Cliff Lee

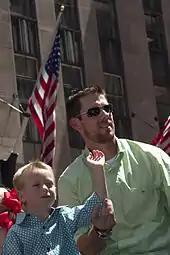
Lee at the 2008 All-Star Game parade

With a 12–2 record and 2.31 ERA by July, Lee was not only named to his first MLB All-Star Game in 2008, but was given the nod to start the game as the AL pitcher. He pitched the first two innings, striking out three and giving up only one hit, a single to Chipper Jones. Lee continued to dominate over the second half of the season. His 19th win of the season, a 10–4 victory over the Tigers on August 26, broke his previous season high, and on September 1, he became the first Indian to win 20 games in one season since Gaylord Perry in 1974. With a 22–2 record on September 13, Lee became the first pitcher whose win–loss differential for a season was +20 since Bob Welch went 27–6 for Oakland in 1990. At that point, he had not lost a game since July 11. Despite Lee leading the AL in ERA and all of MLB in wins, the Indians finished in third place in the AL Central and did not reach the playoffs.